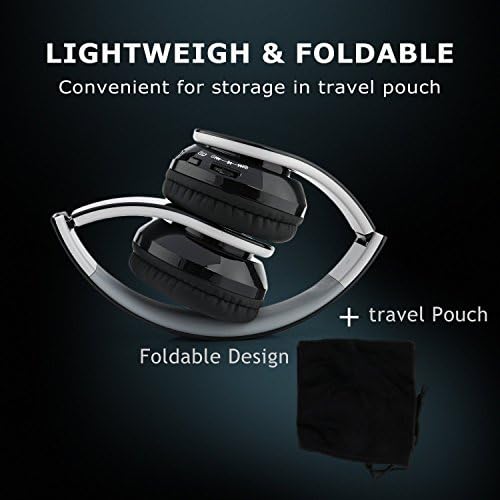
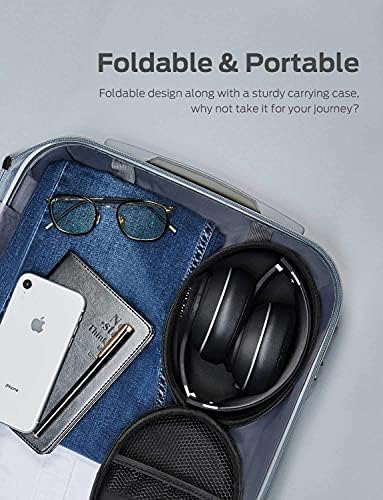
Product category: headphones
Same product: no